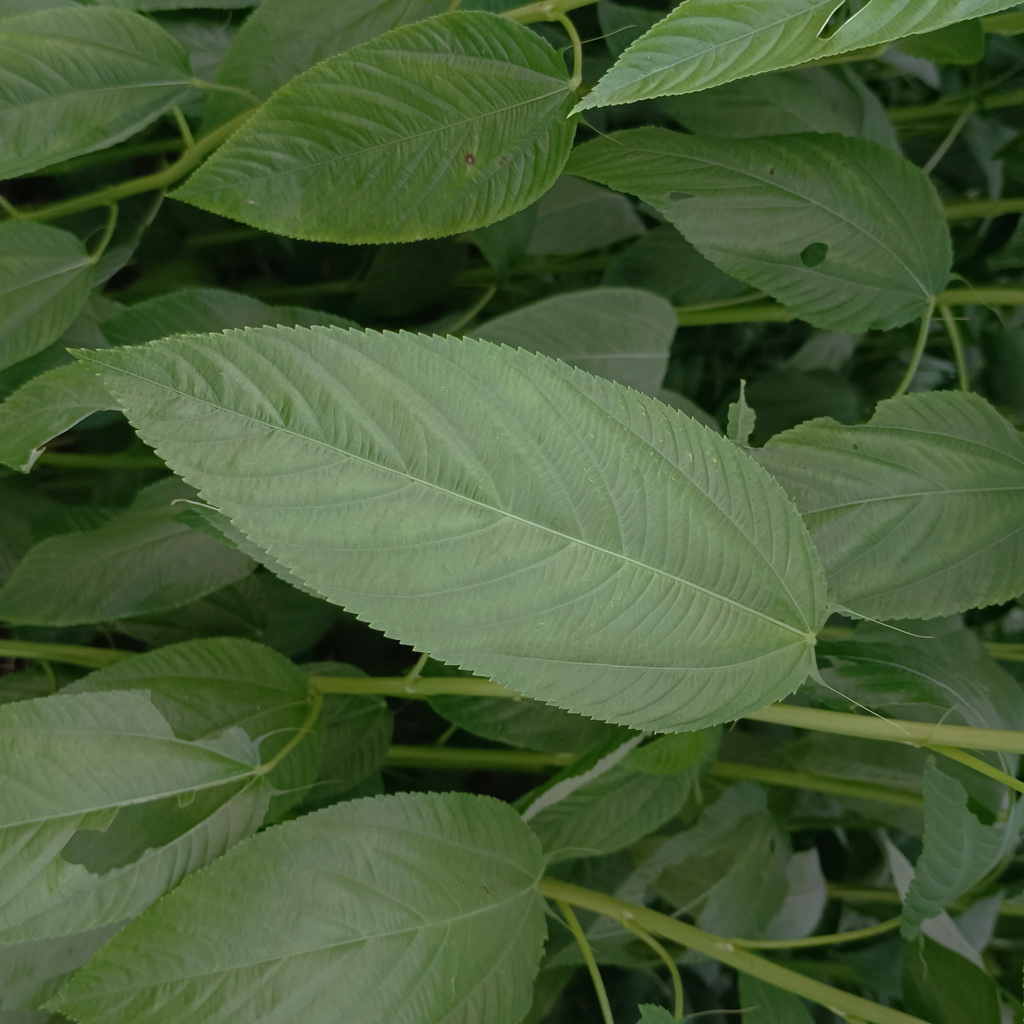
Label: Fresh